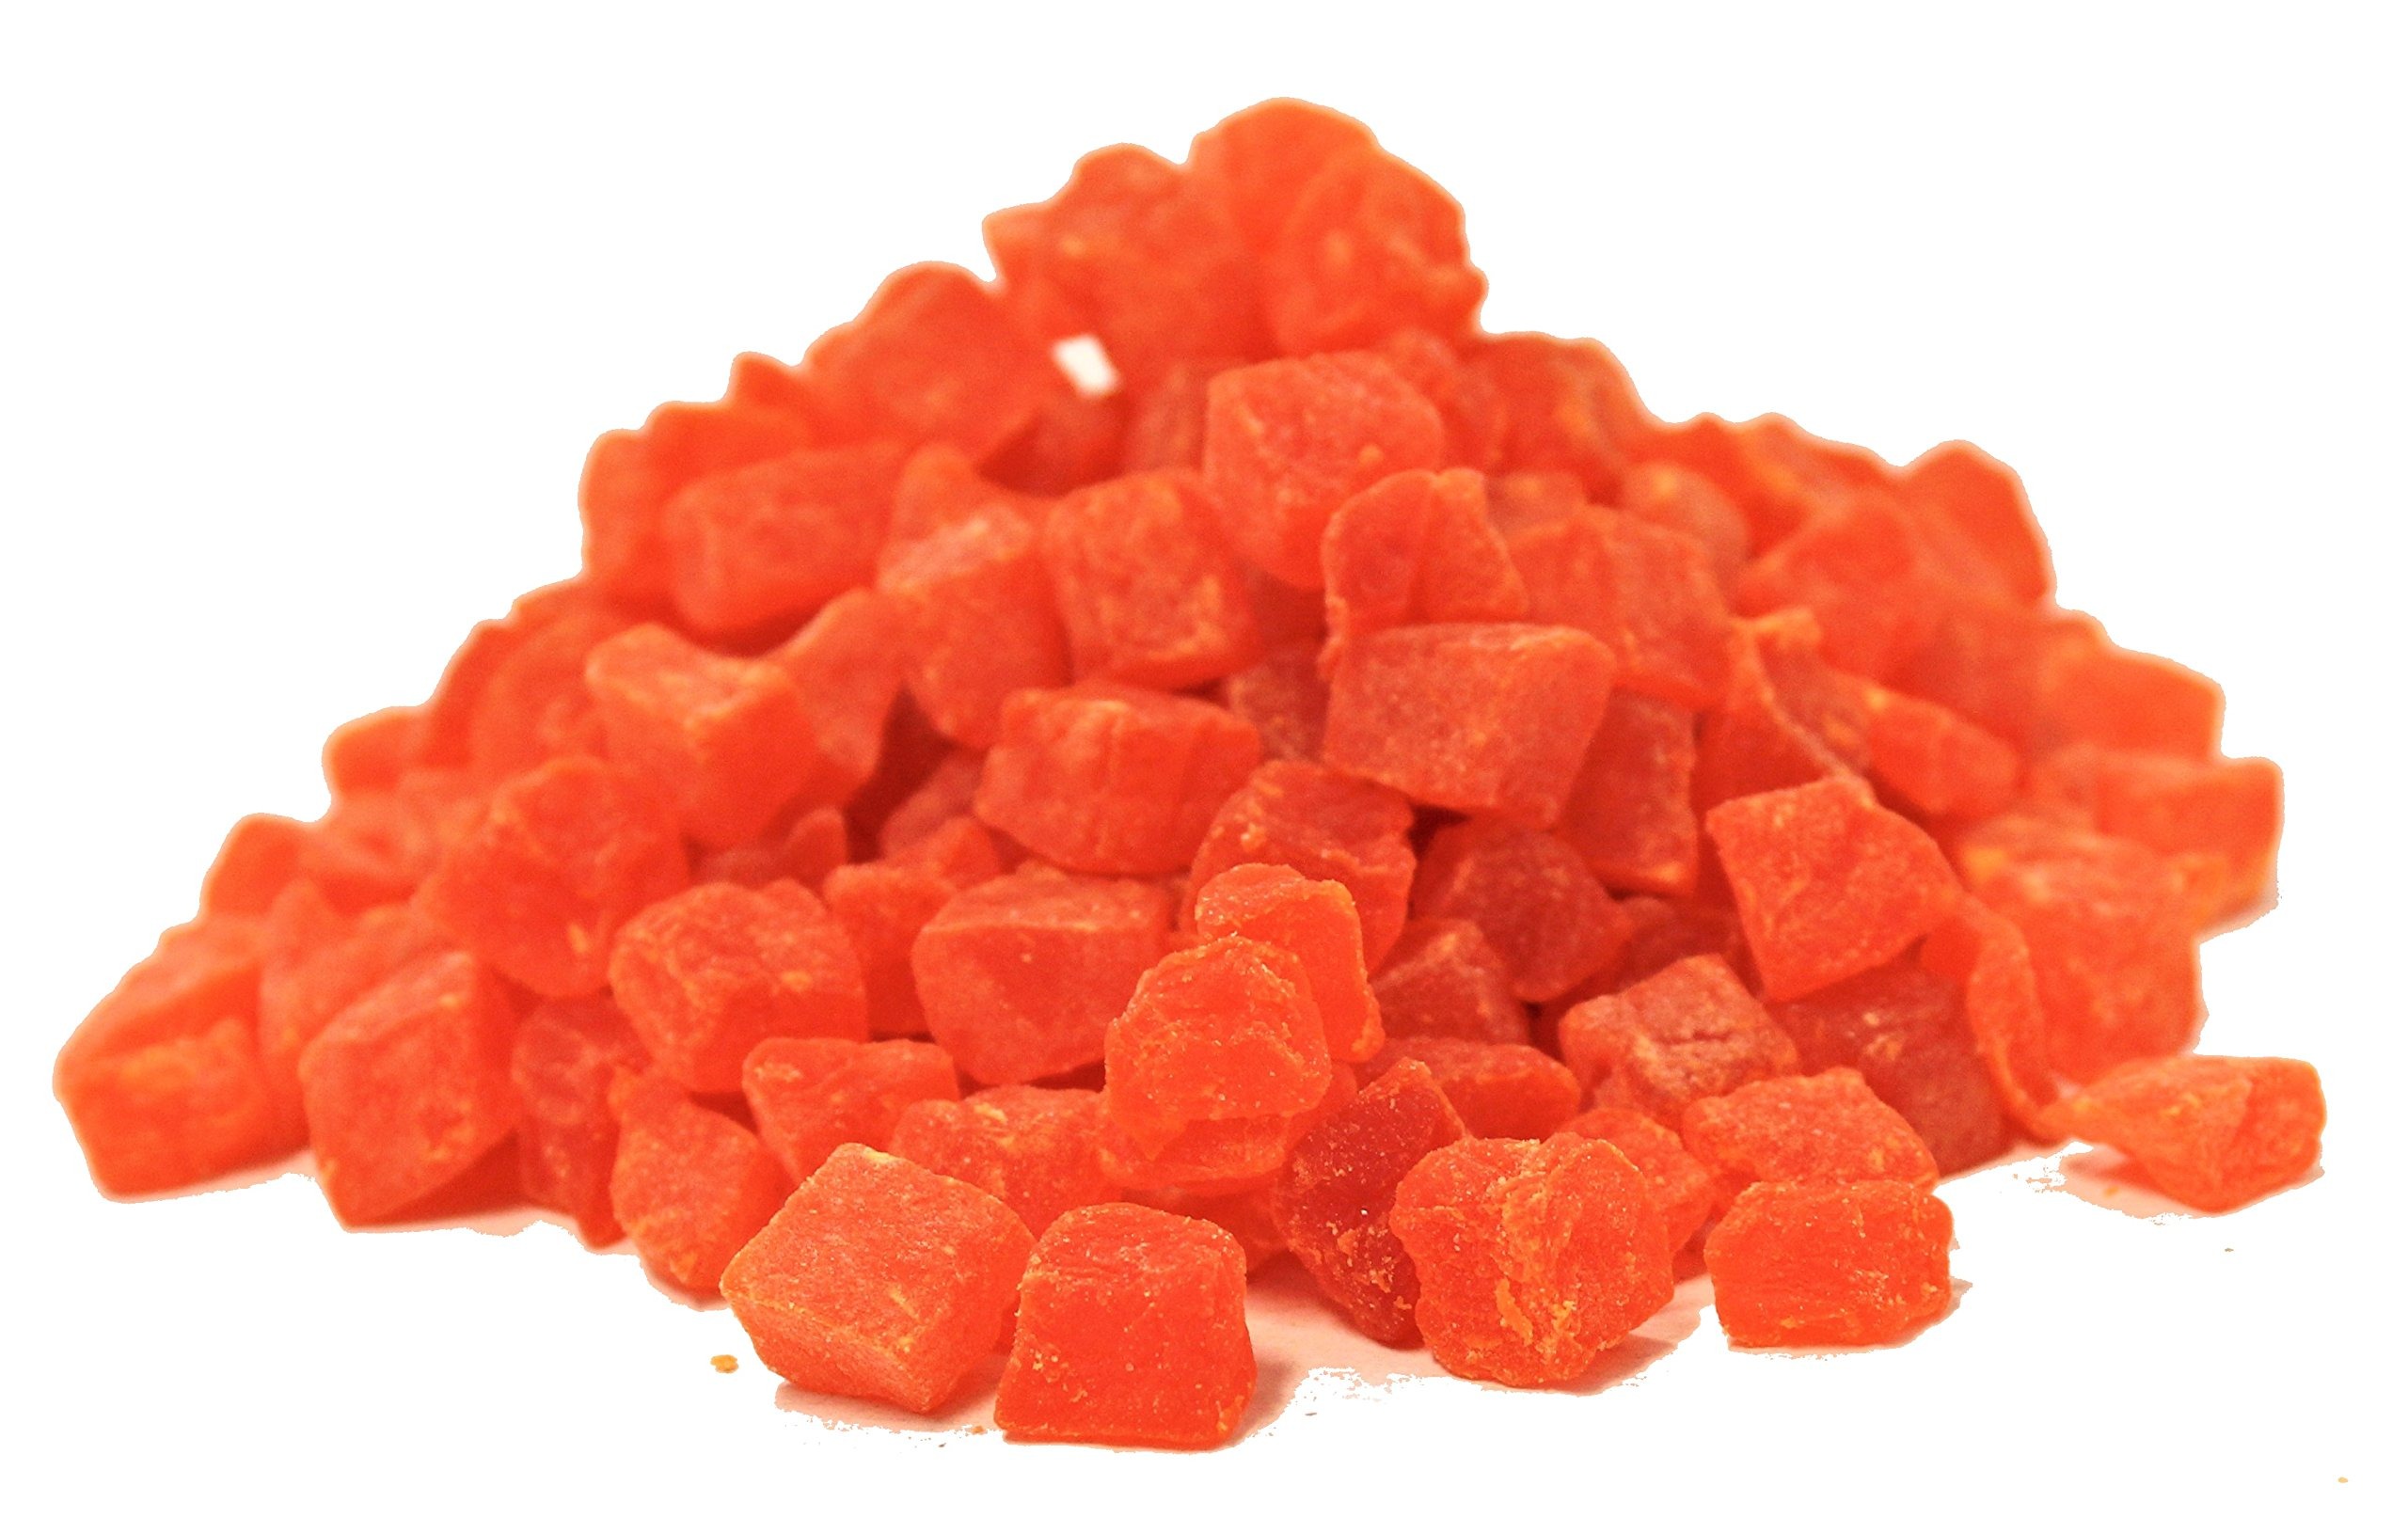
Item Name: Diced Papaya by Its Delish, (2 lbs)
Bullet Point 1: DRIED FRUIT Delicious Dried Papaya Dices
Bullet Point 2: VALUE SIZE Five Pounds (80 Oz) bulk bag Its Delish brand
Bullet Point 3: TASTE & HEALTH Fresh, tasty and healthy, rich source of minerals and vitamins
Bullet Point 4: YUMMY Great for baking, snacking, gift trays trail mixes and mixed fruit
Bullet Point 5: QUALITY Certified Kosher OU Packaged in the USA
Product Description: Delicious and fresh dried papaya dices. A nice treat for pets too. Bite size pieces accomodates rabbits and hamsters etc.<p></p>It’s Delish! founded in 1992 located in North Hollywood, California is a gourmet manufacturer producing a wide variety of candy, chocolate, nuts, dried fruit, and spices. See for yourself why so many people choose It’s Delish! over similar brands. Like our motto, "gourmet food without the gourmet price", we offer the highest quality products at the lowest prices. <p></p> It’s Delish! prides itself on the four pillars that are at the foundation of everything we do. Innovation Quality Value Service
Value: 32.0
Unit: Ounce

Price: 19.99